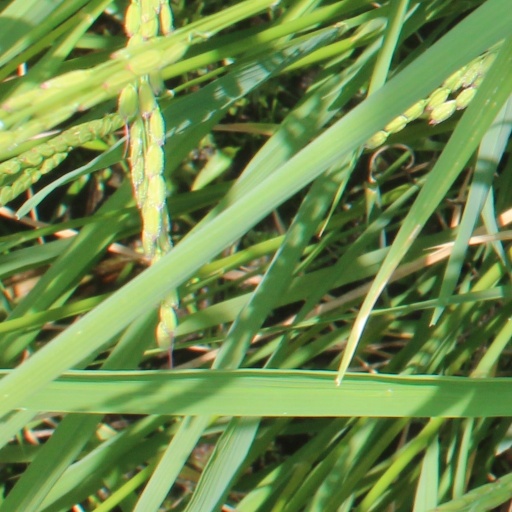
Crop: rice